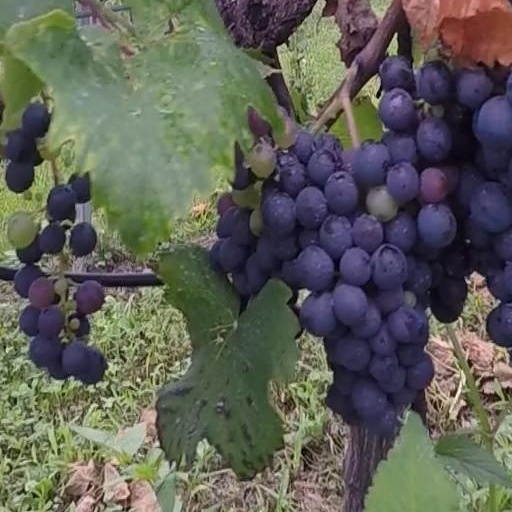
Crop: grape